Nathan Cleary

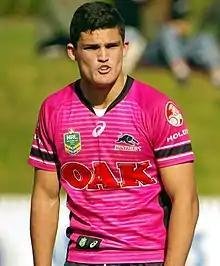
Cleary playing in the NYC in 2015

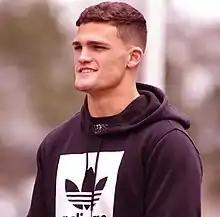
Cleary in 2018

Cleary progressed through the Penrith club's junior system, playing in their Harold Matthews Cup (under 16) and S. G. Ball Cup (under 18) teams, the latter of which he captained in 2015.